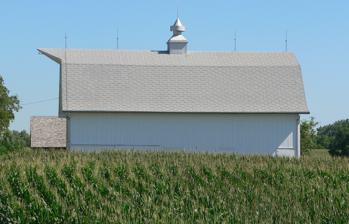
Building: Snoke Farmstead
Country: United States of America
Year built: 1875
United States historic place Snoke Farmstead U.S. National Register of Historic Places Show map of Nebraska Show map of the United States Nearest city Eagle, Nebraska Coordinates 40°48′50″N 96°23′42″W / 40.813815°N 96.394876°W / 40.813815; -96.394876 Area 4 acres (1.6 ha) Built 1875 NRHP reference No. 98000189 Added to NRHP March 5, 1998 The Snoke Farmstead , in Cass County, Nebraska near Eagle, Nebraska , was listed on the National Register of Historic Places in 1998.  The listing included eight contributing buildings , a contributing structure , and a contributing site on 4 acres (1.6 ha). the farmhouse Some part of the farmstead dates from 1875. It has also been known as Snoke-Tate Farmstead . It is located at 23416 O St., which is U.S. Route 34 (US 34) about 2 miles (3.2 km) east of Eagle. References